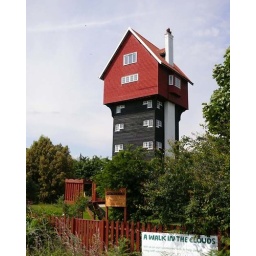
Thorpeness 2008. &amp;quot;House in the Clouds&amp;quot; in fact a water tower that had a house erected upon it.